Jack Zajac

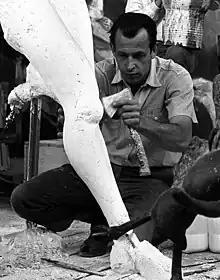
Zajac in 1961

Jack Zajac (born December 13, 1929) is a Californian West Coast artist who has been concerned with the “Romantic Surrealist tradition”.